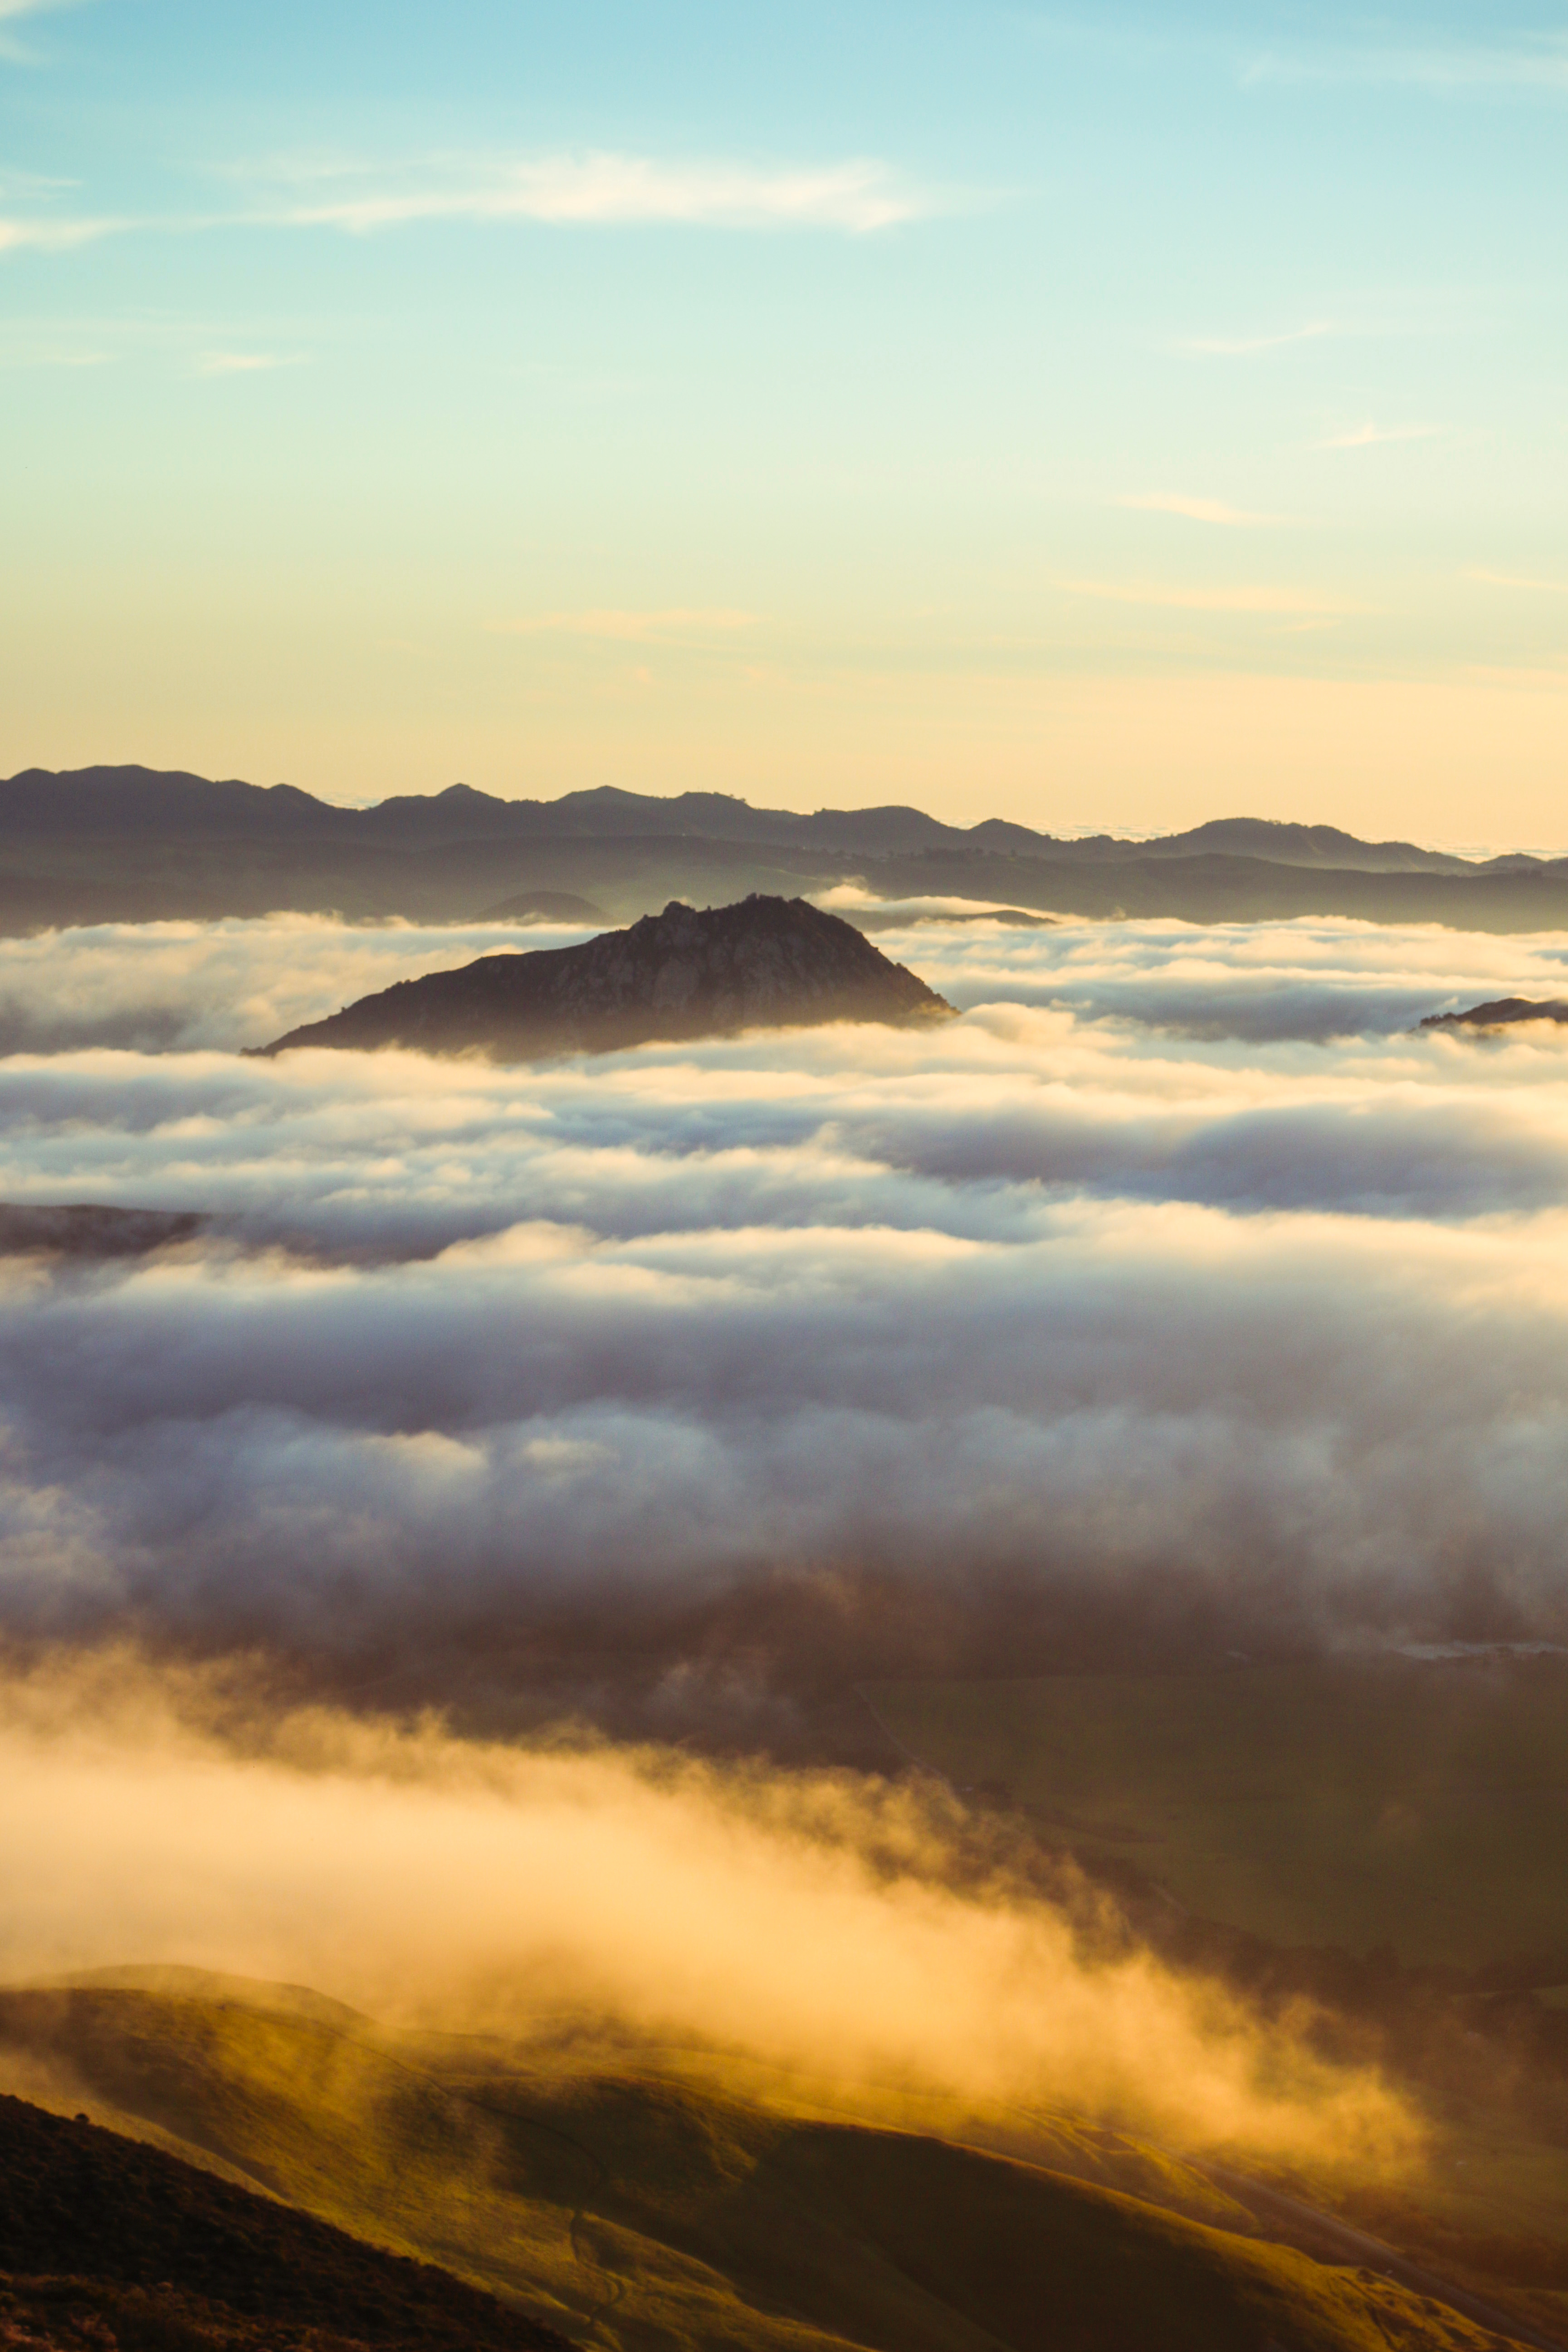
landscape, sea, nature, horizon, mountain, cloud, sky, sun, sunrise, sunset, mist, prairie, sunlight, cloudy, morning, hill, dawn, atmosphere, peak, dusk, evening, reflection, plain, afterglow, meteorological phenomenon, atmospheric phenomenon, mountainous landforms